Dr. Kong (brand)

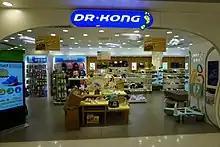
A Dr. Kong's store

Dr. Kong, officially known as Dr. Kong Footcare Limited, is an Asian shoe and accessories brand, based in Hong Kong. The brand was established in 1999 in Hong Kong. It currently has over 800 locations in 10 countries.